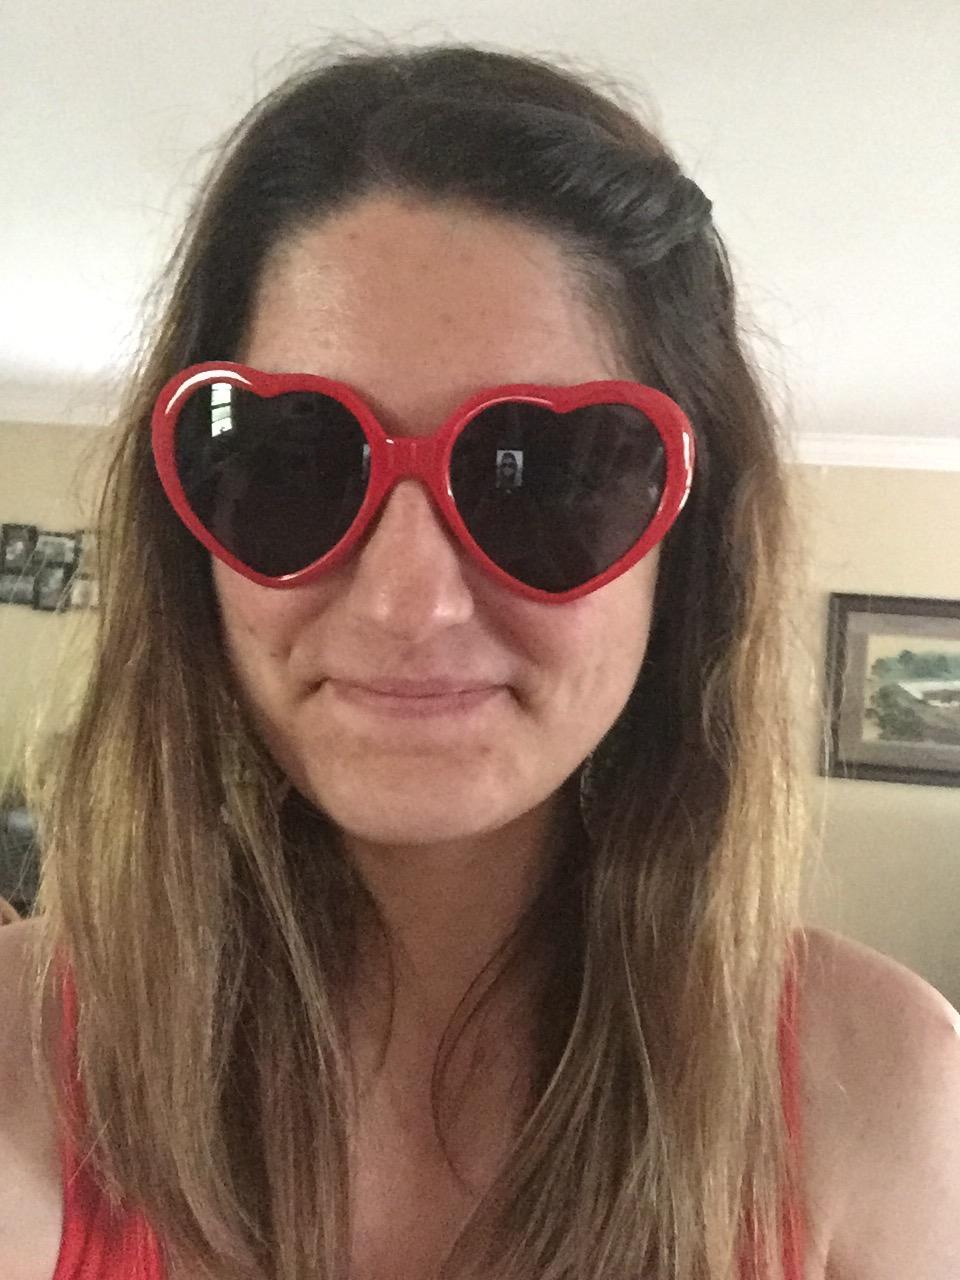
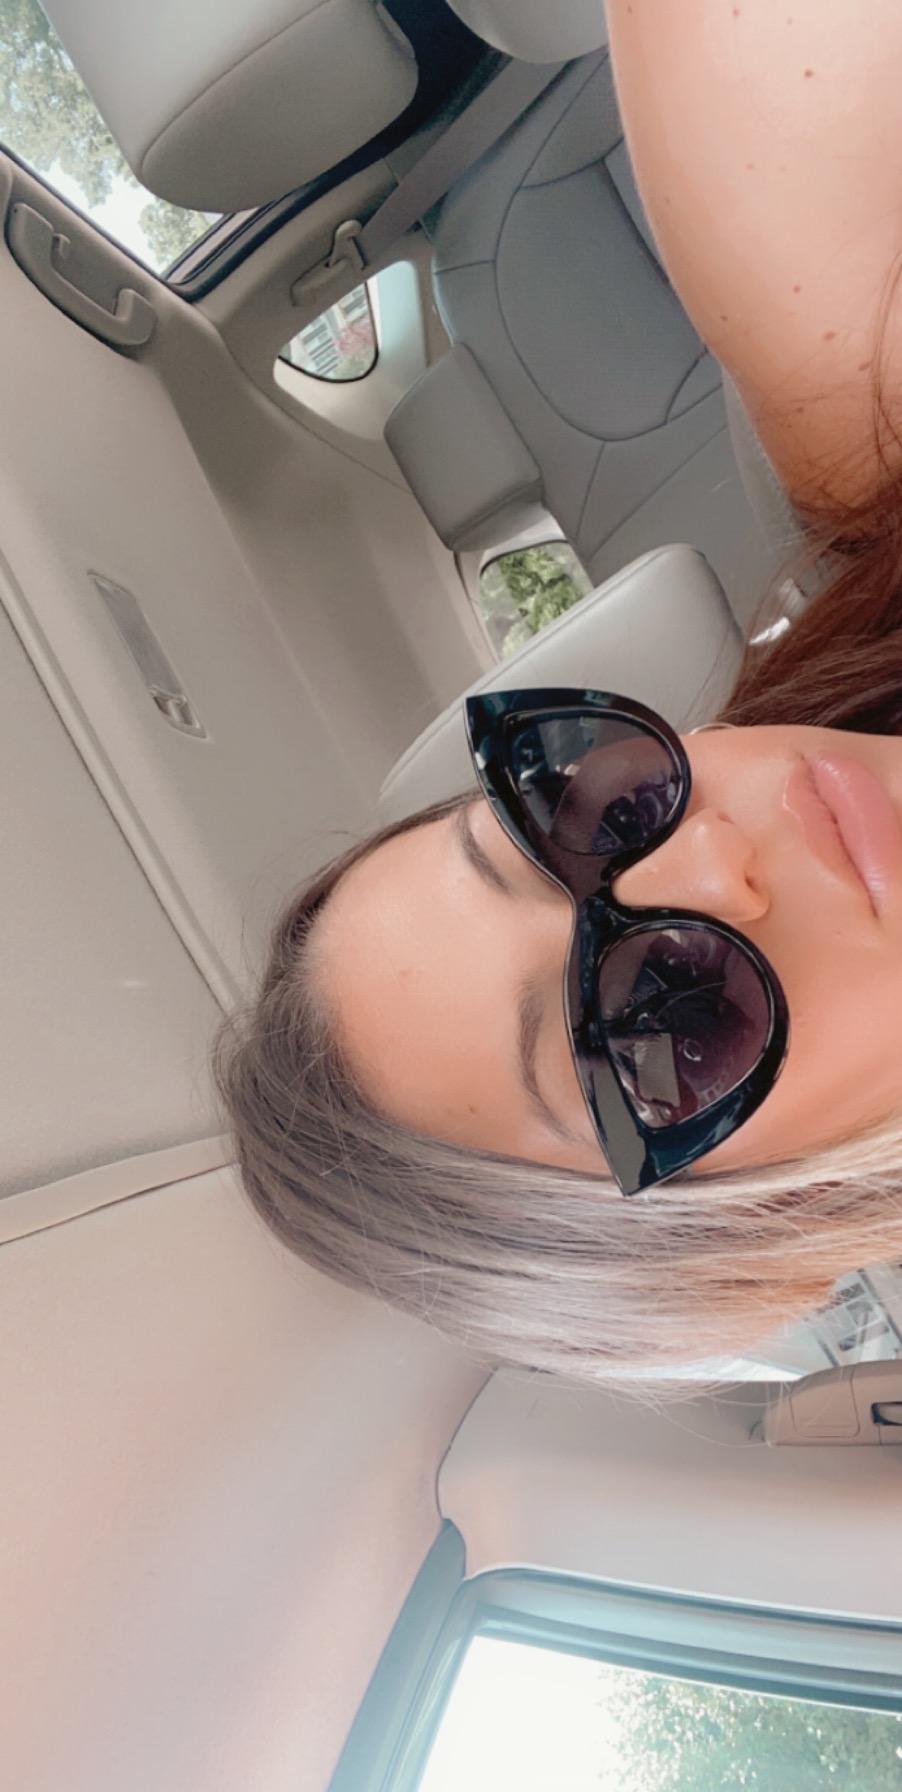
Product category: accessories_sunglasses
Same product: no